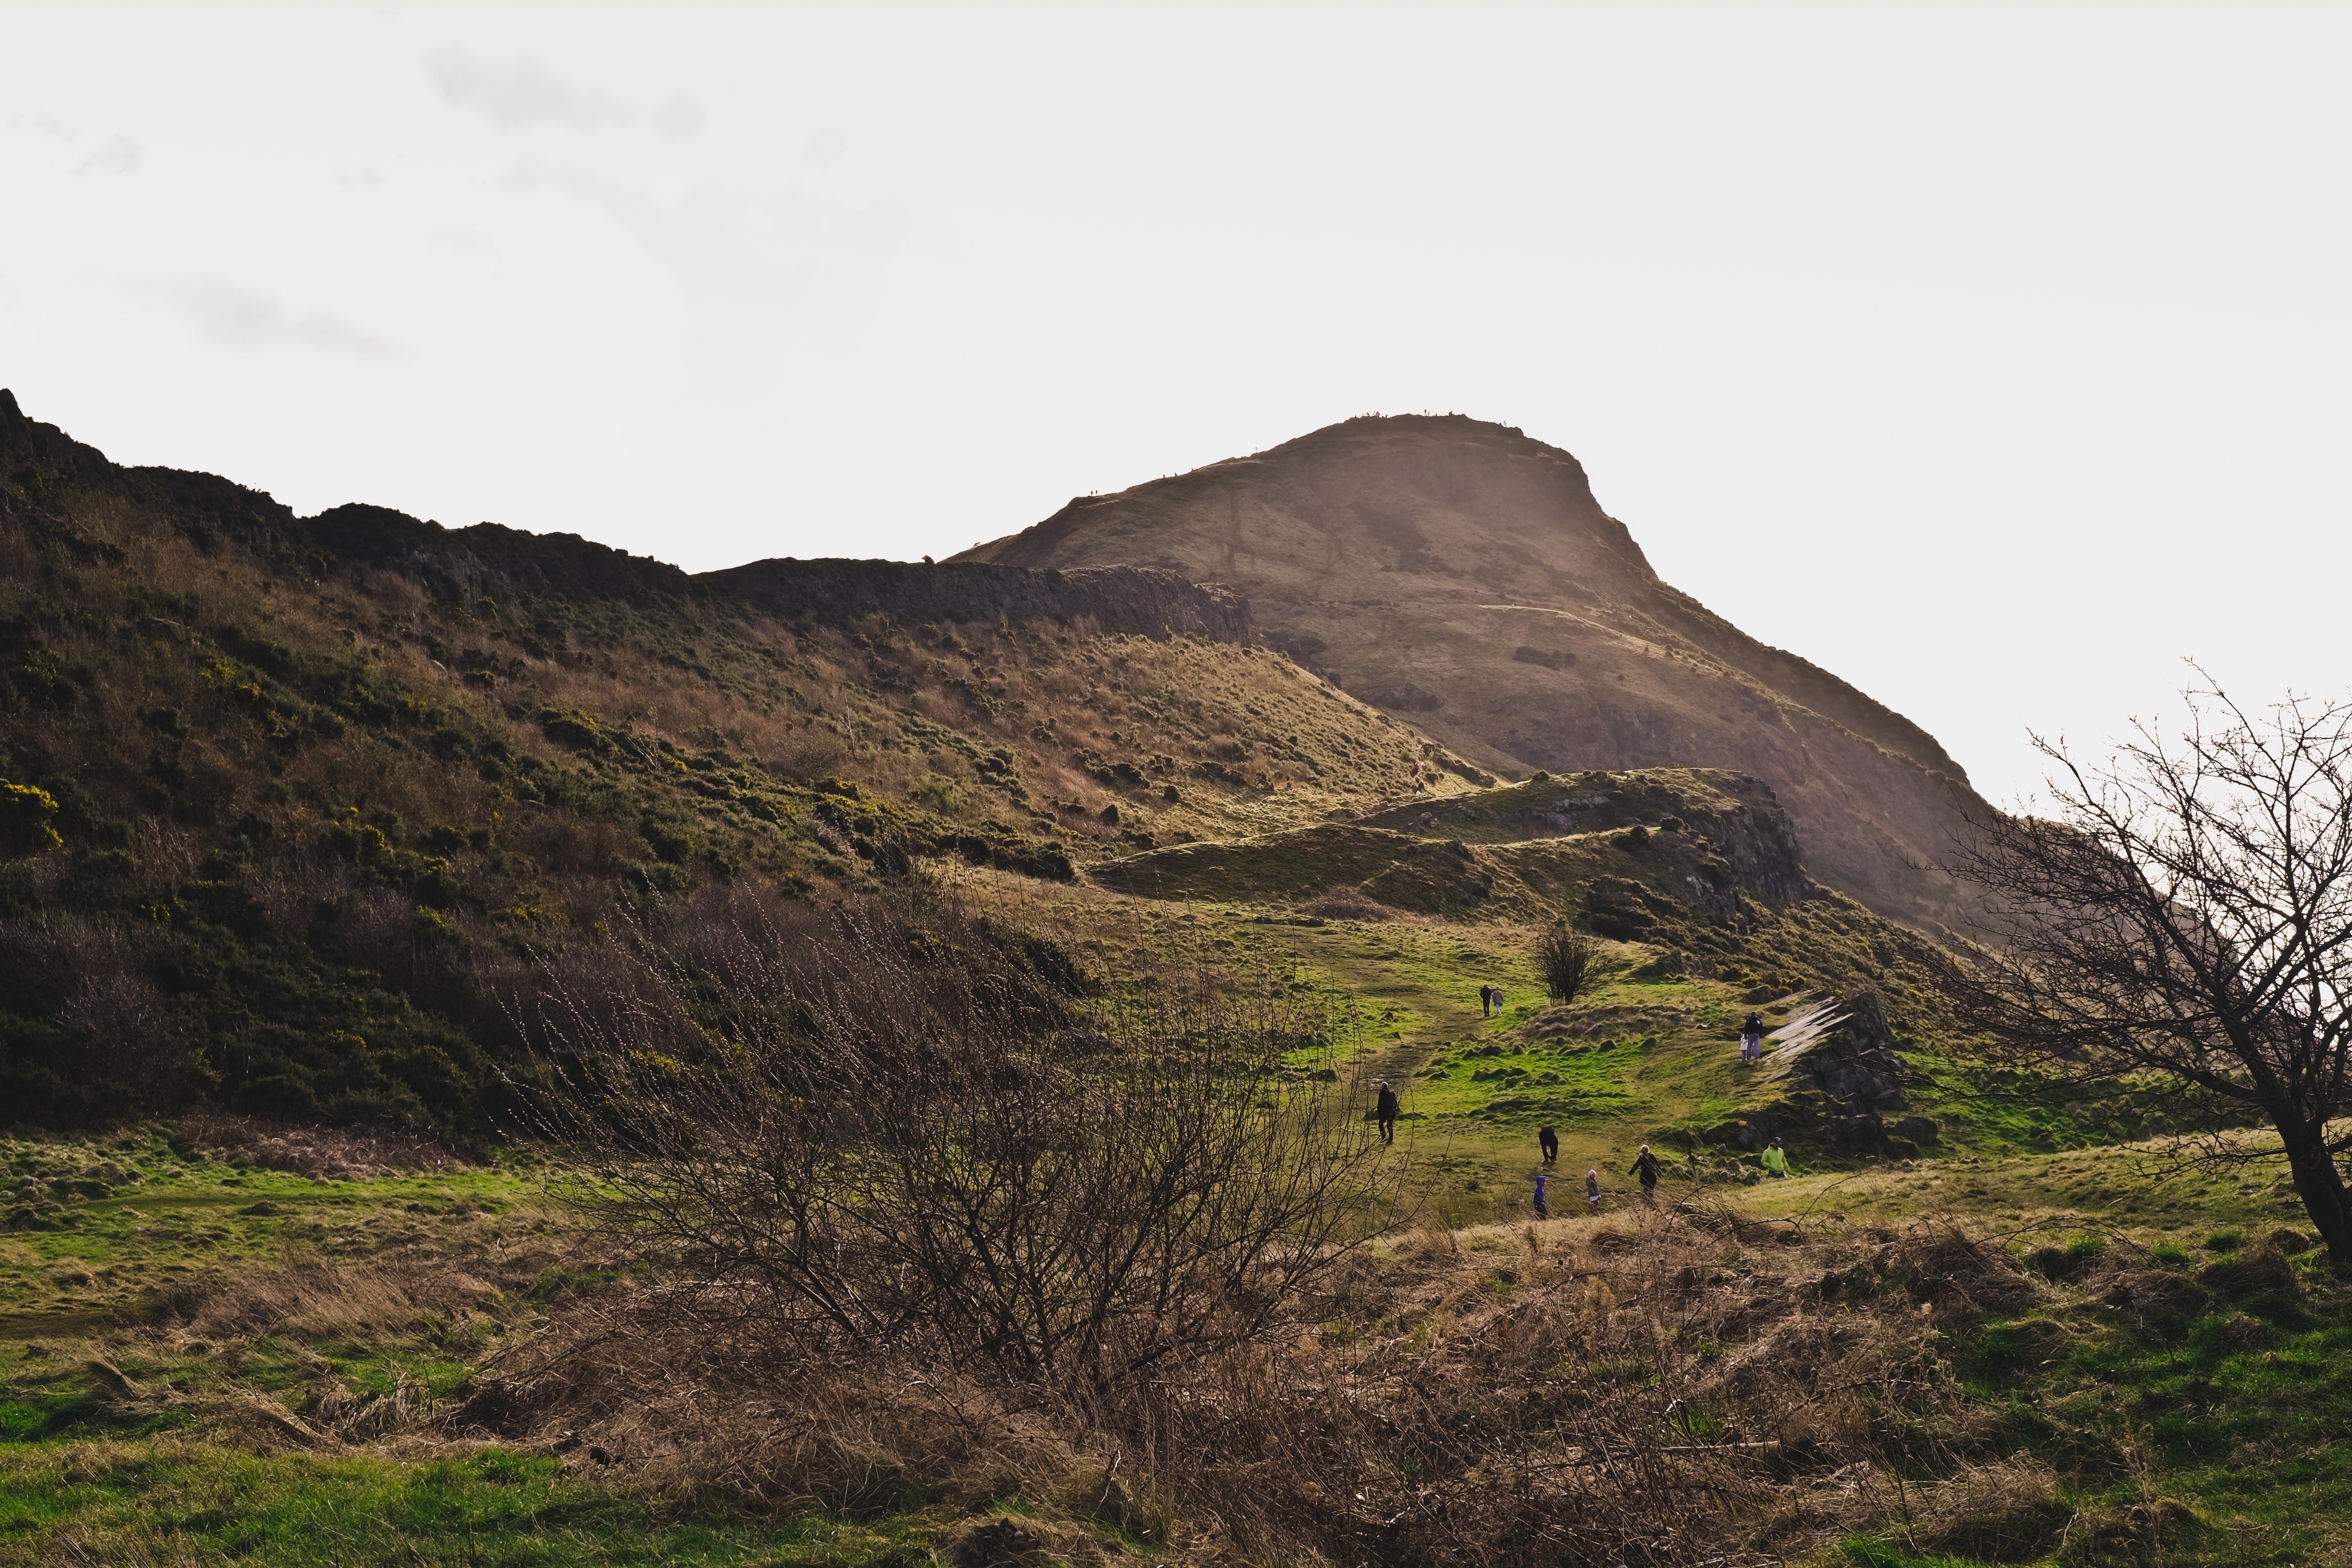
landscape, tree, nature, wilderness, mountain, hill, lake, valley, mountain range, highland, terrain, ridge, plateau, fell, loch, rural area, landform, geographical feature, mountainous landforms